Laura Albanese

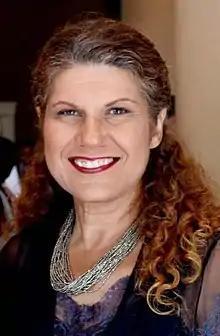

Laura Albanese Politi (born September 11, 1957) is a former politician in Ontario, Canada. She was a Liberal member of the Legislative Assembly of Ontario from 2007 to 2018 who represented the Toronto riding of York South—Weston. She served as a cabinet minister in the government of Kathleen Wynne. Prior to being elected, she worked as a news anchor for Italian language news programming on Omni Television working in Italian language programming.